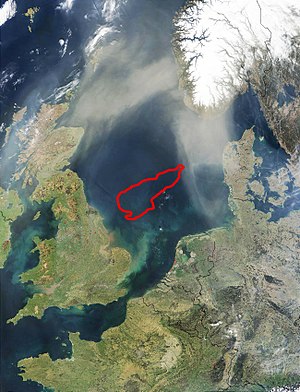
Doggerland / Forsvinden
Den røde linje angiver Dogger Banke, formentlig en moræne dannet i Pleistocæn.[8]
Doggerland er navnet på et tidligere landområde beliggende mellem England og det europæiske fastland. Doggerland forbandt i sin tid disse områder og gjorde dem til et sammenhængende, landfast område.